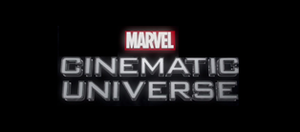
Marvel Cinematic Universe
Marvel Cinematic Universes logo
Marvel Cinematic Universe er en amerikansk mediefranchise, der er centreret om en serie af superheltefilm, der er produceret af Marvel Studios og baseret på de figurer, der optræder i tegneserier udgivet af Marvel Comics. Franchisen omfatter endvidere tegneserier, kortfilm, tv-serier og digitale udgivelser.